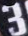
Number: 3